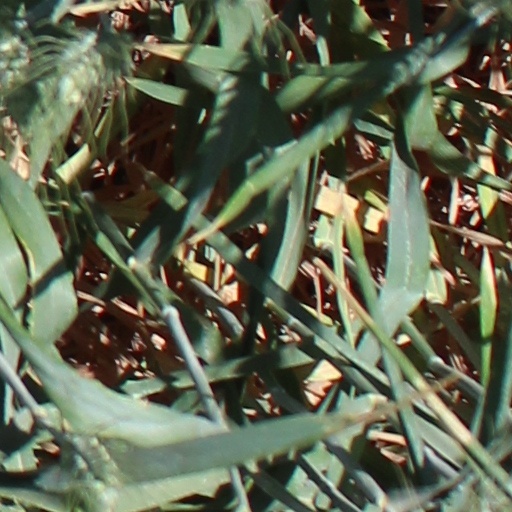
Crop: wheat